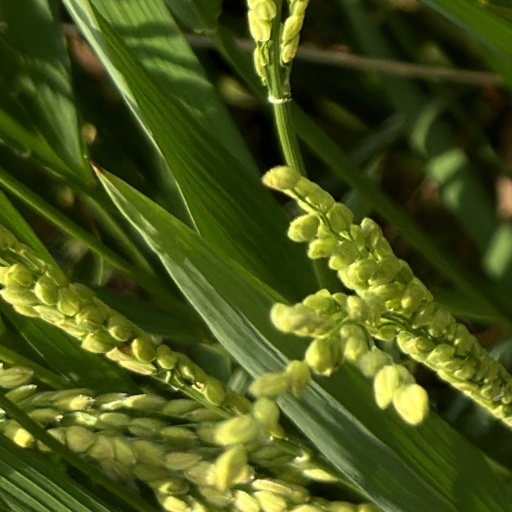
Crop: rice